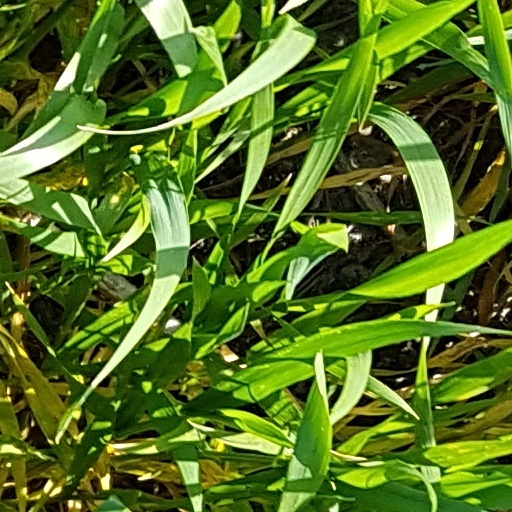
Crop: wheat